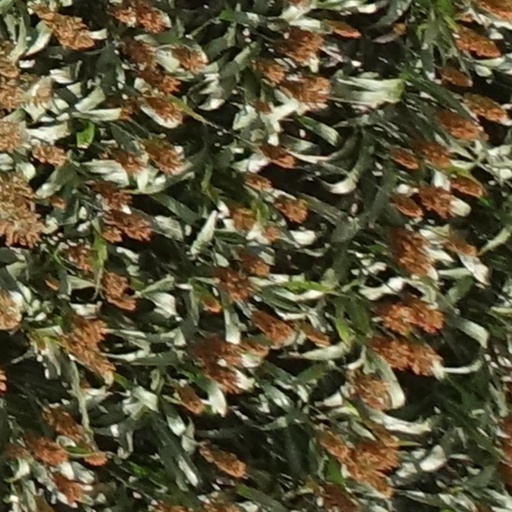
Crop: sorghum